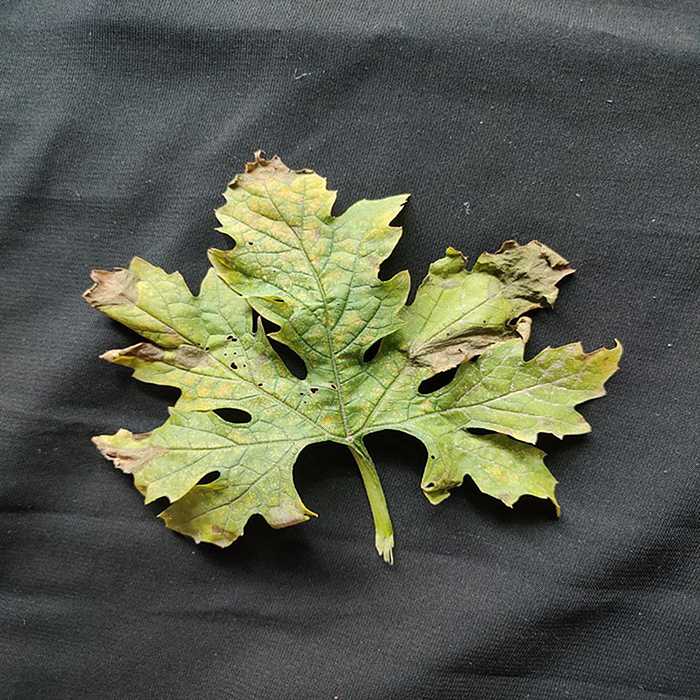
Plant: Bitter Gourd
Label: Fusarium wilt